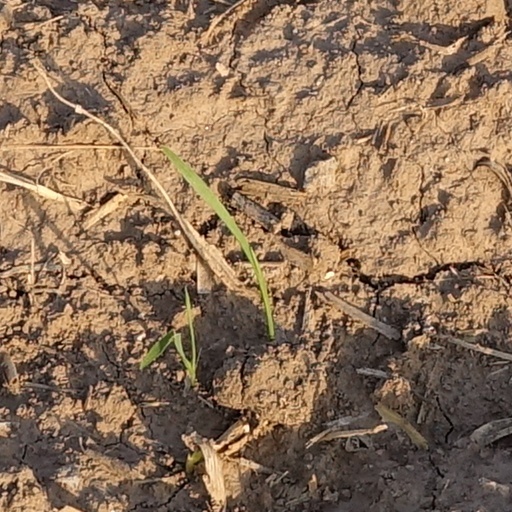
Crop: wheat